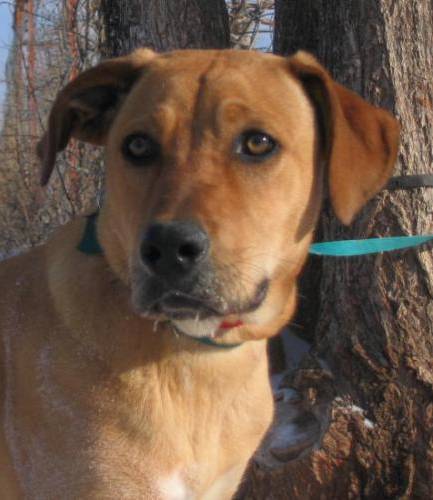
Label: dog